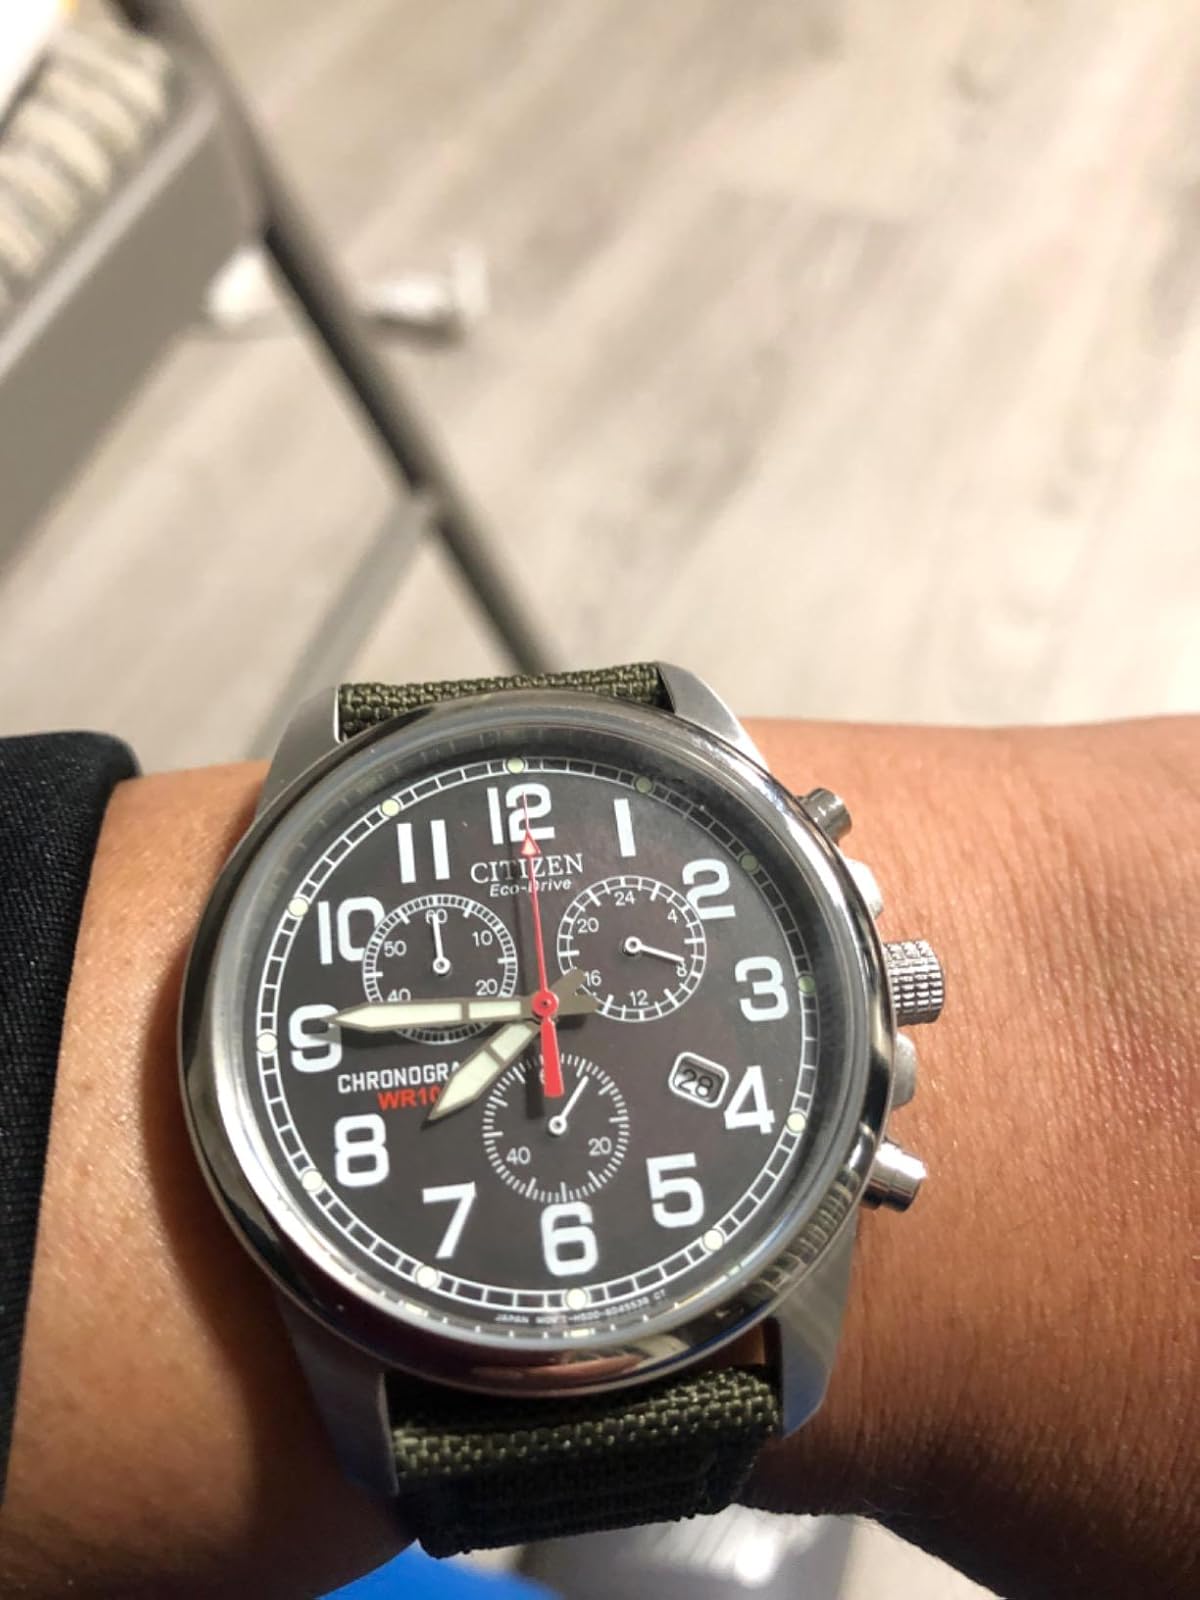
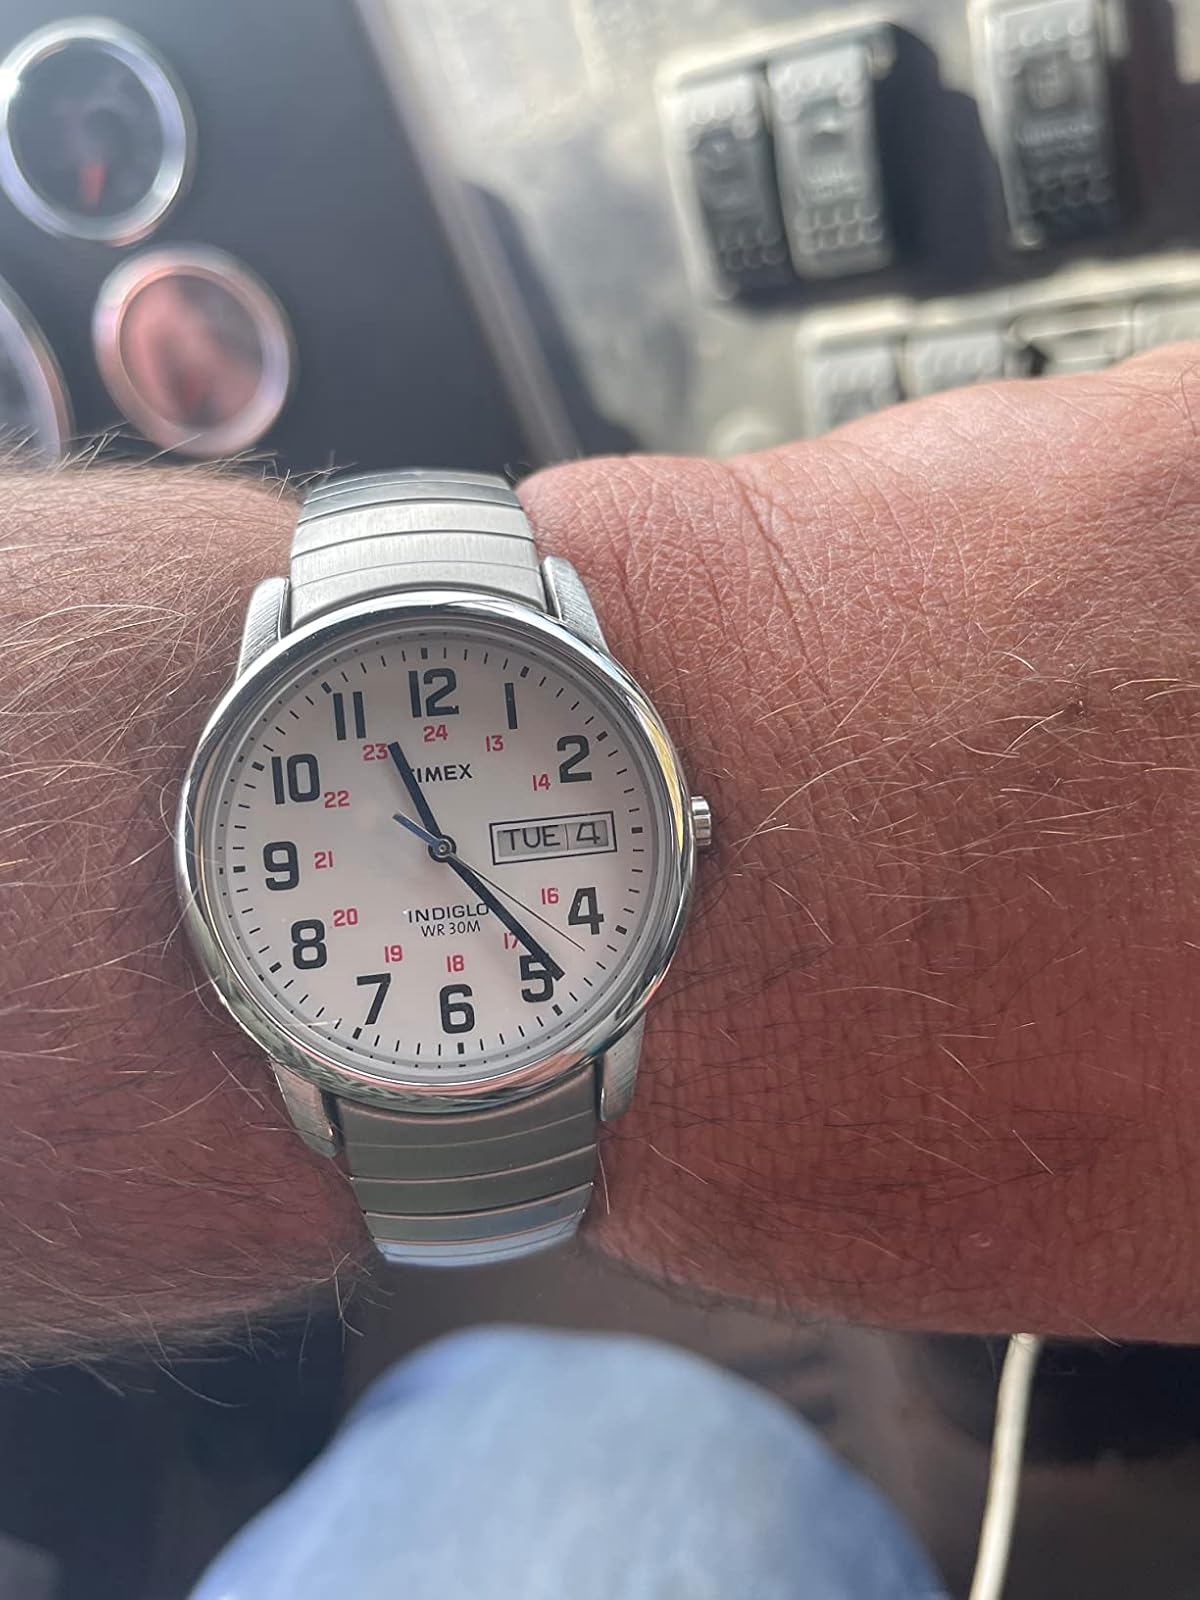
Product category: accessories_watch
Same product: no